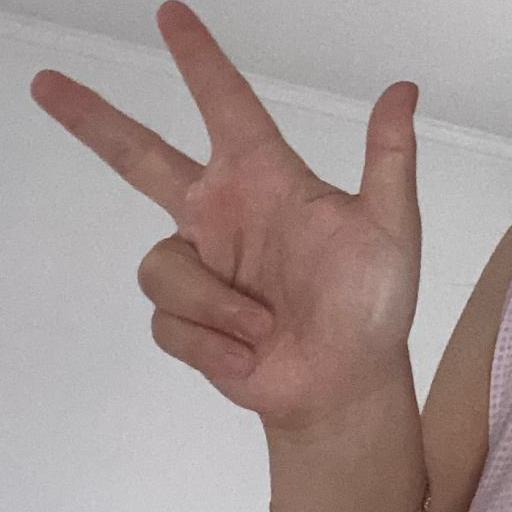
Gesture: three2